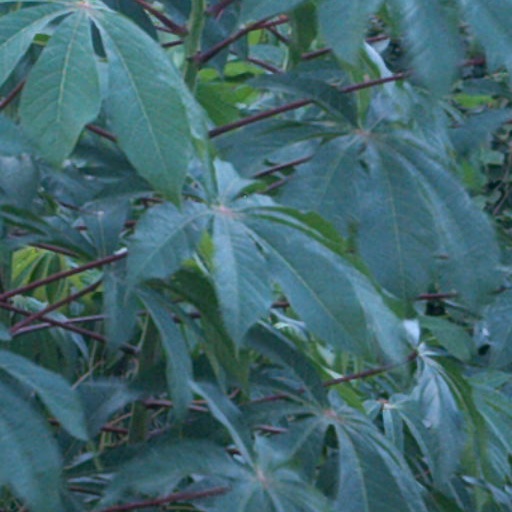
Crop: cassava